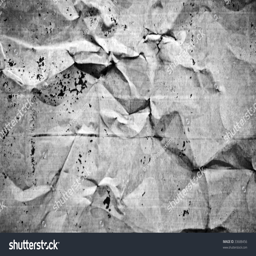
sheet metal that has been hammered into a crumpled texture